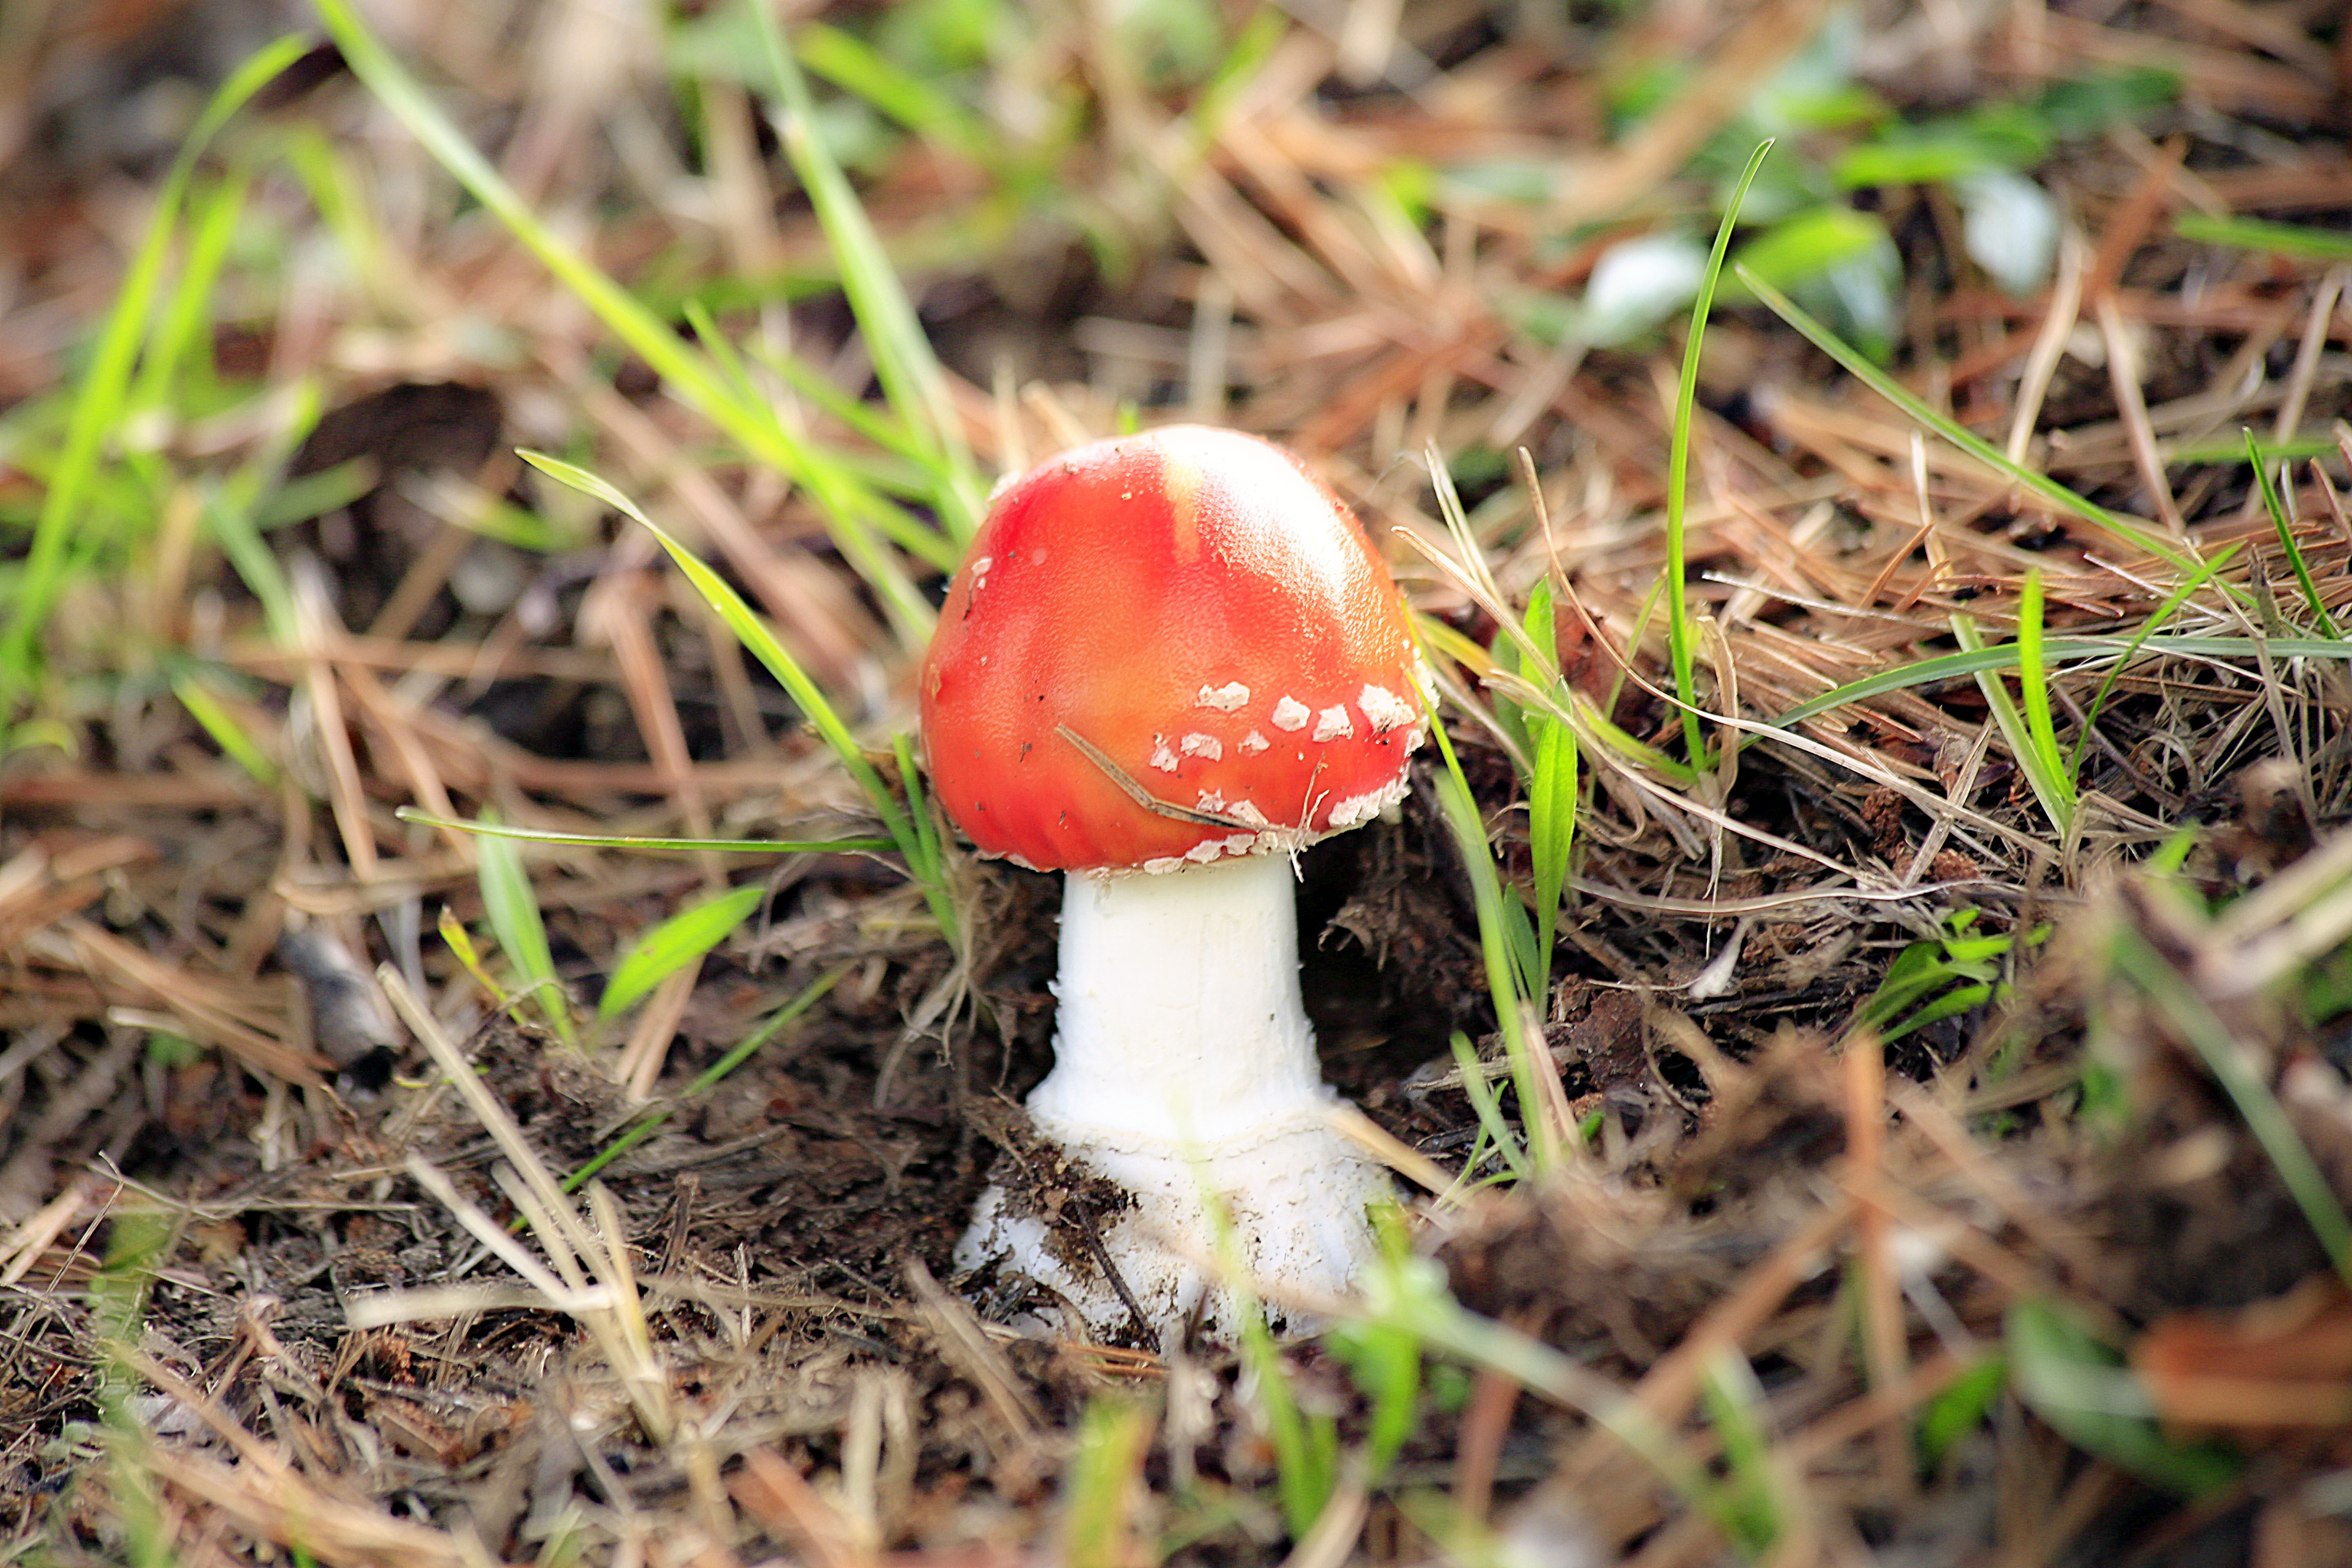
nature, forest, grass, flower, red, soil, botany, mushroom, flora, fauna, fungus, undergrowth, woodland, agaric, bolete, poisonous mushroom, fungus amanita, agaricus, macro photography, matsutake, edible mushroom, agaricomycetes, agaricaceae, champignon mushroom, penny bun